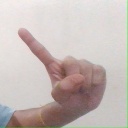
अक्षर: ए